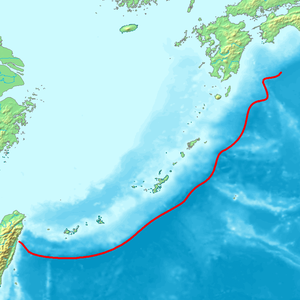
La fosse de Ryūkyū, ou fosse de Nansei-shotō, est une fosse océanique de 2 250 kilomètres s'étendant du sud-ouest du Japon au nord de Taïwan, à l'est le long de l'archipel Nansei, donc des archipels Satsunan et Ryūkyū, dans la mer des Philippines.